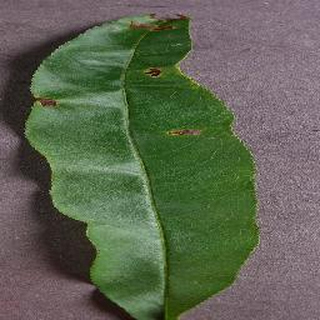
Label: peach_bacterial_spot